Arthur Laing

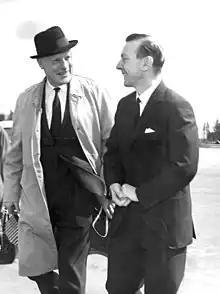
Arthur Laing (left) during a visit to Sweden in 1965.

Arthur Laing (9 September 1904 – 13 February 1975) was a Canadian politician from British Columbia. Though actively involved with the BC Liberals, his primary achievements were federally as a Liberal Member of Parliament. He served in the cabinets of prime ministers Lester B. Pearson and Pierre Trudeau.